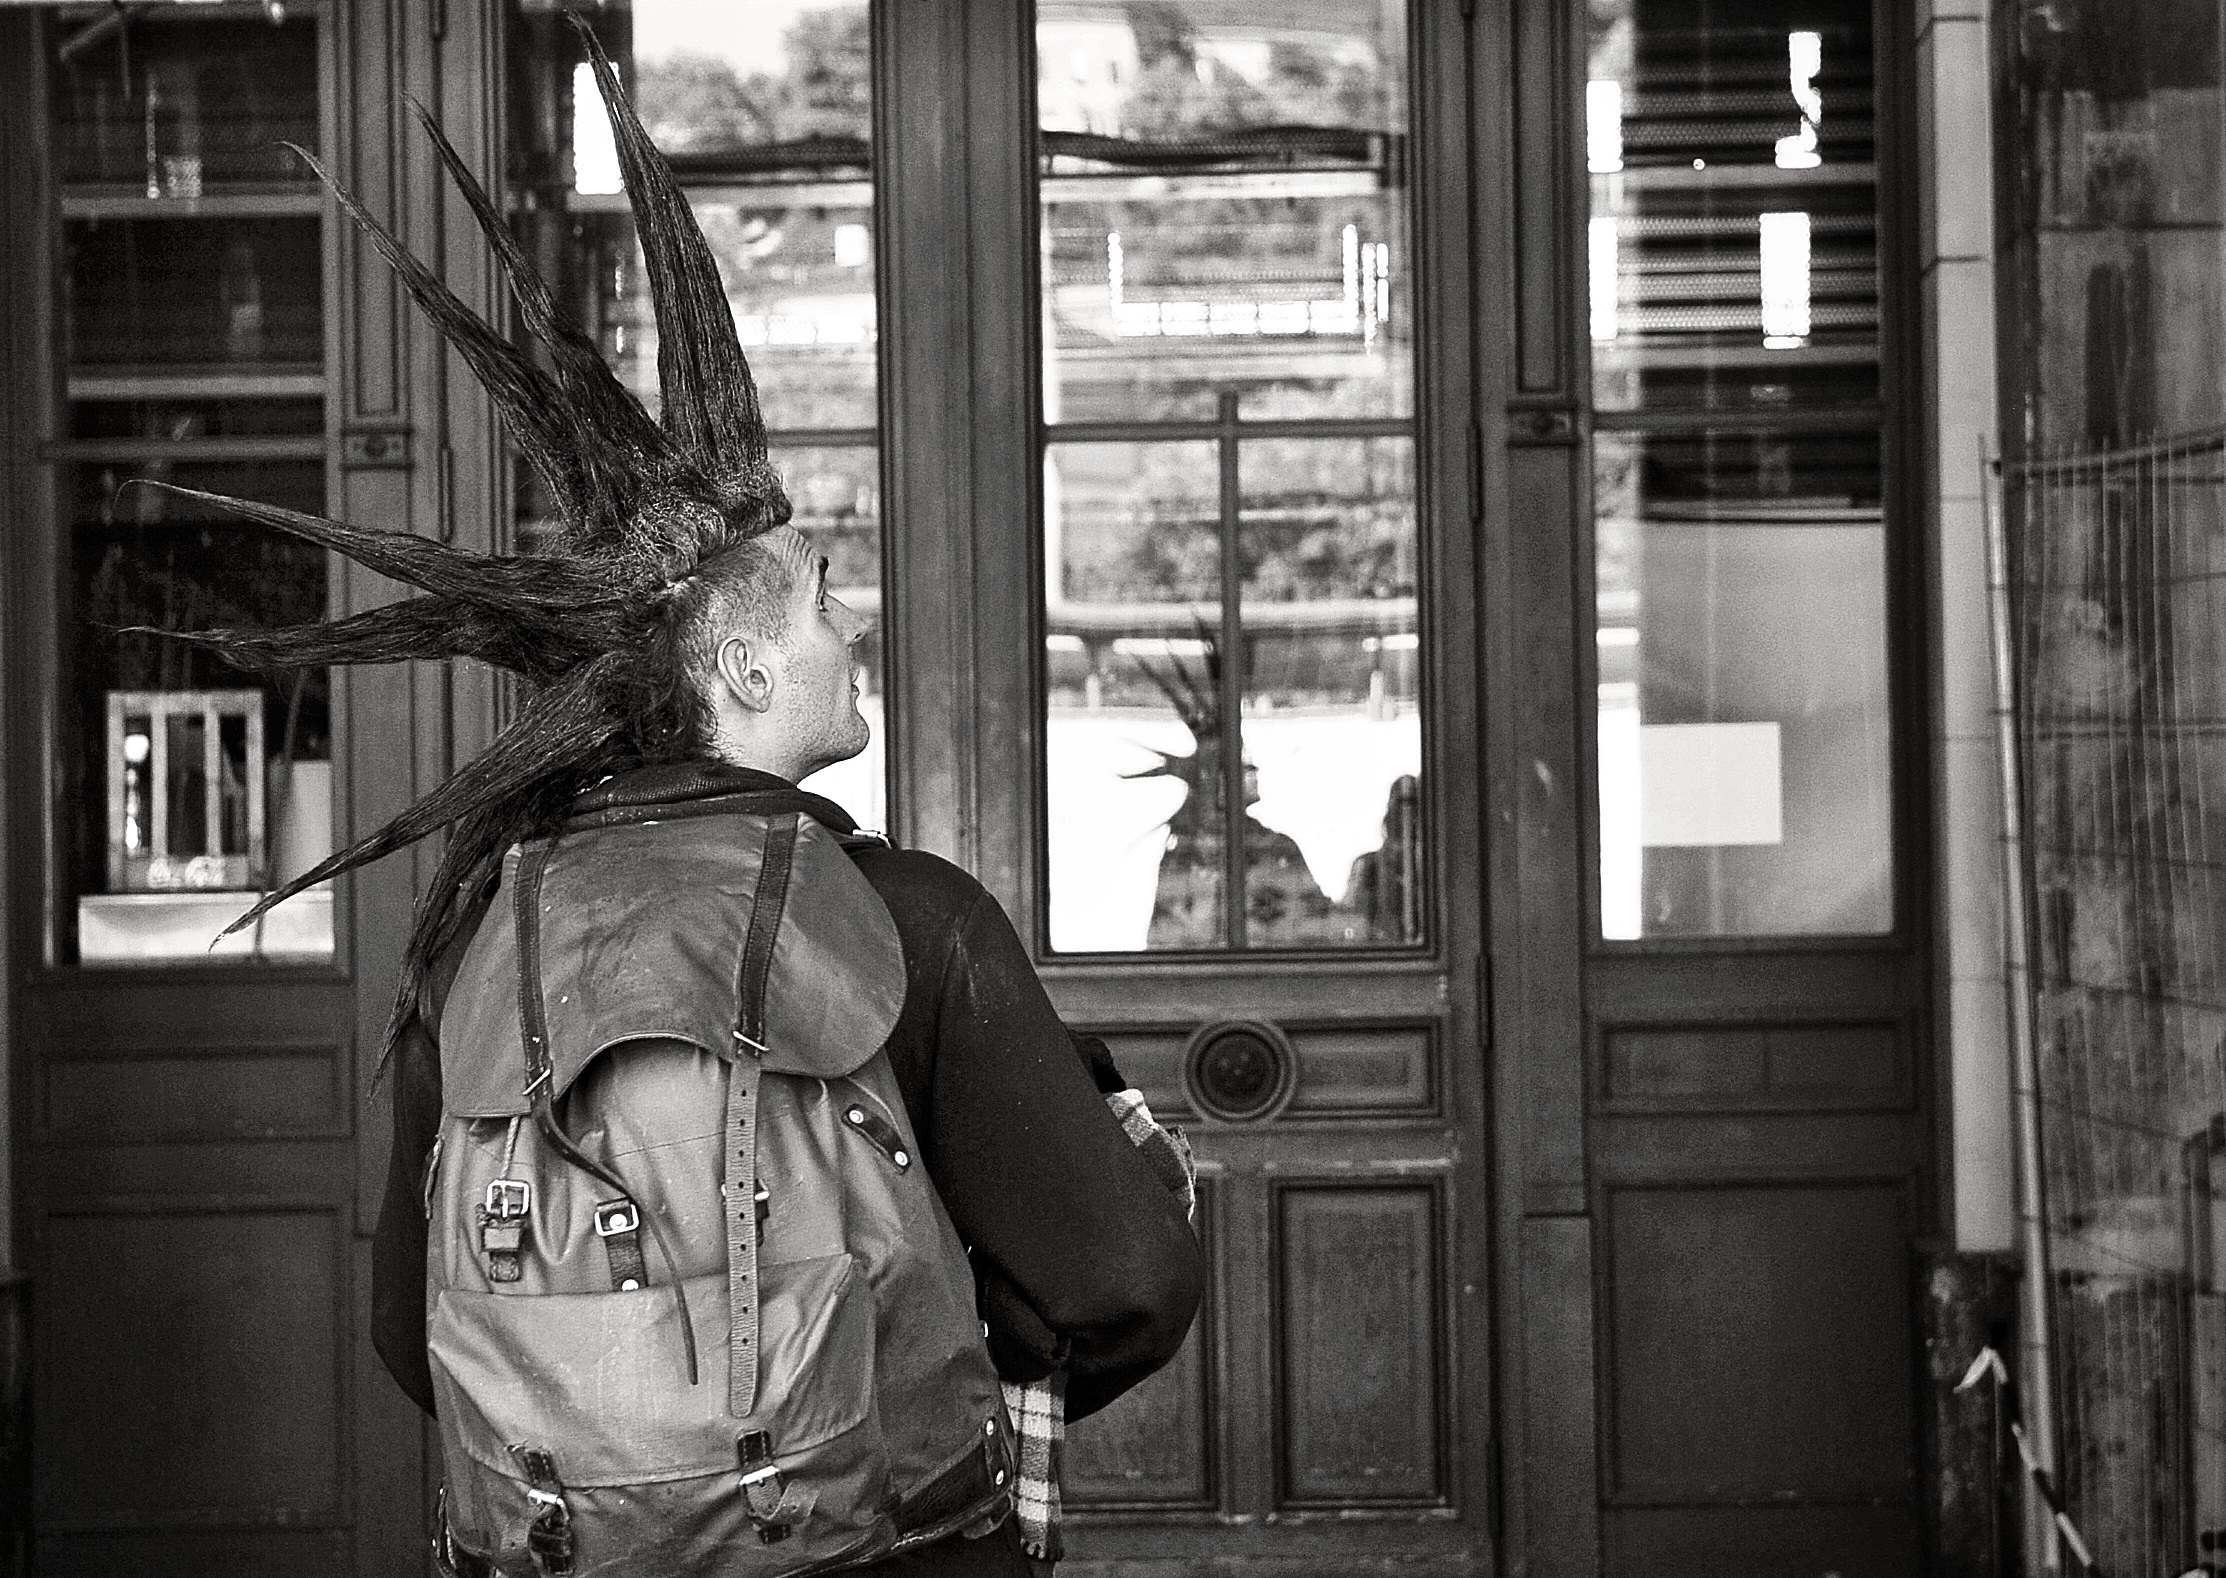
black and white, people, road, white, street, photography, urban, black, monochrome, streetphotography, bw, candid, punk, digital camera, infrastructure, swiss, photograph, streetart, schweiz, switzerland, zurich, streetphoto, schwarzundweiss, stphotographia, streetscene, strassenszene, strassenfotografie, streetlife, streetpix, thomas8047, onthestreets, streetphotographer, 175528, zurichstreet, fascinationstreet, nikond300s, z ri, streetartz ri, monochrome photography, film noir